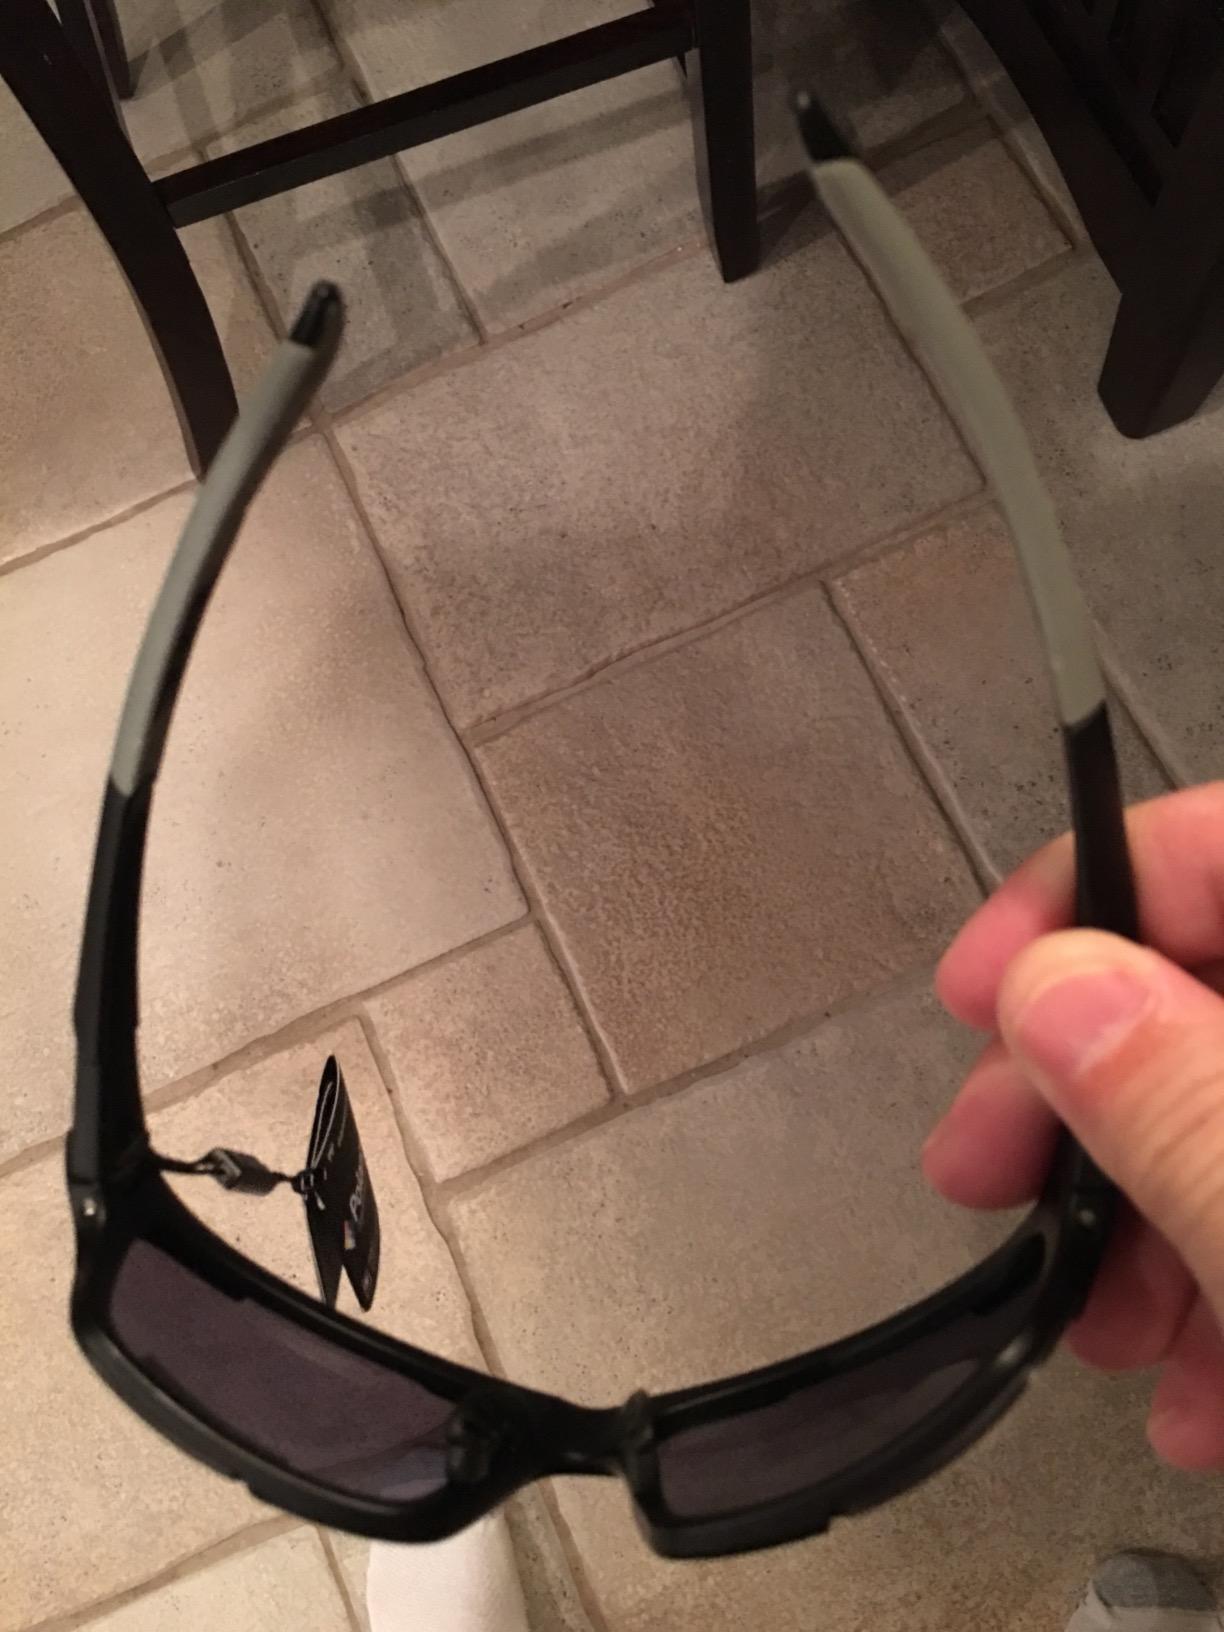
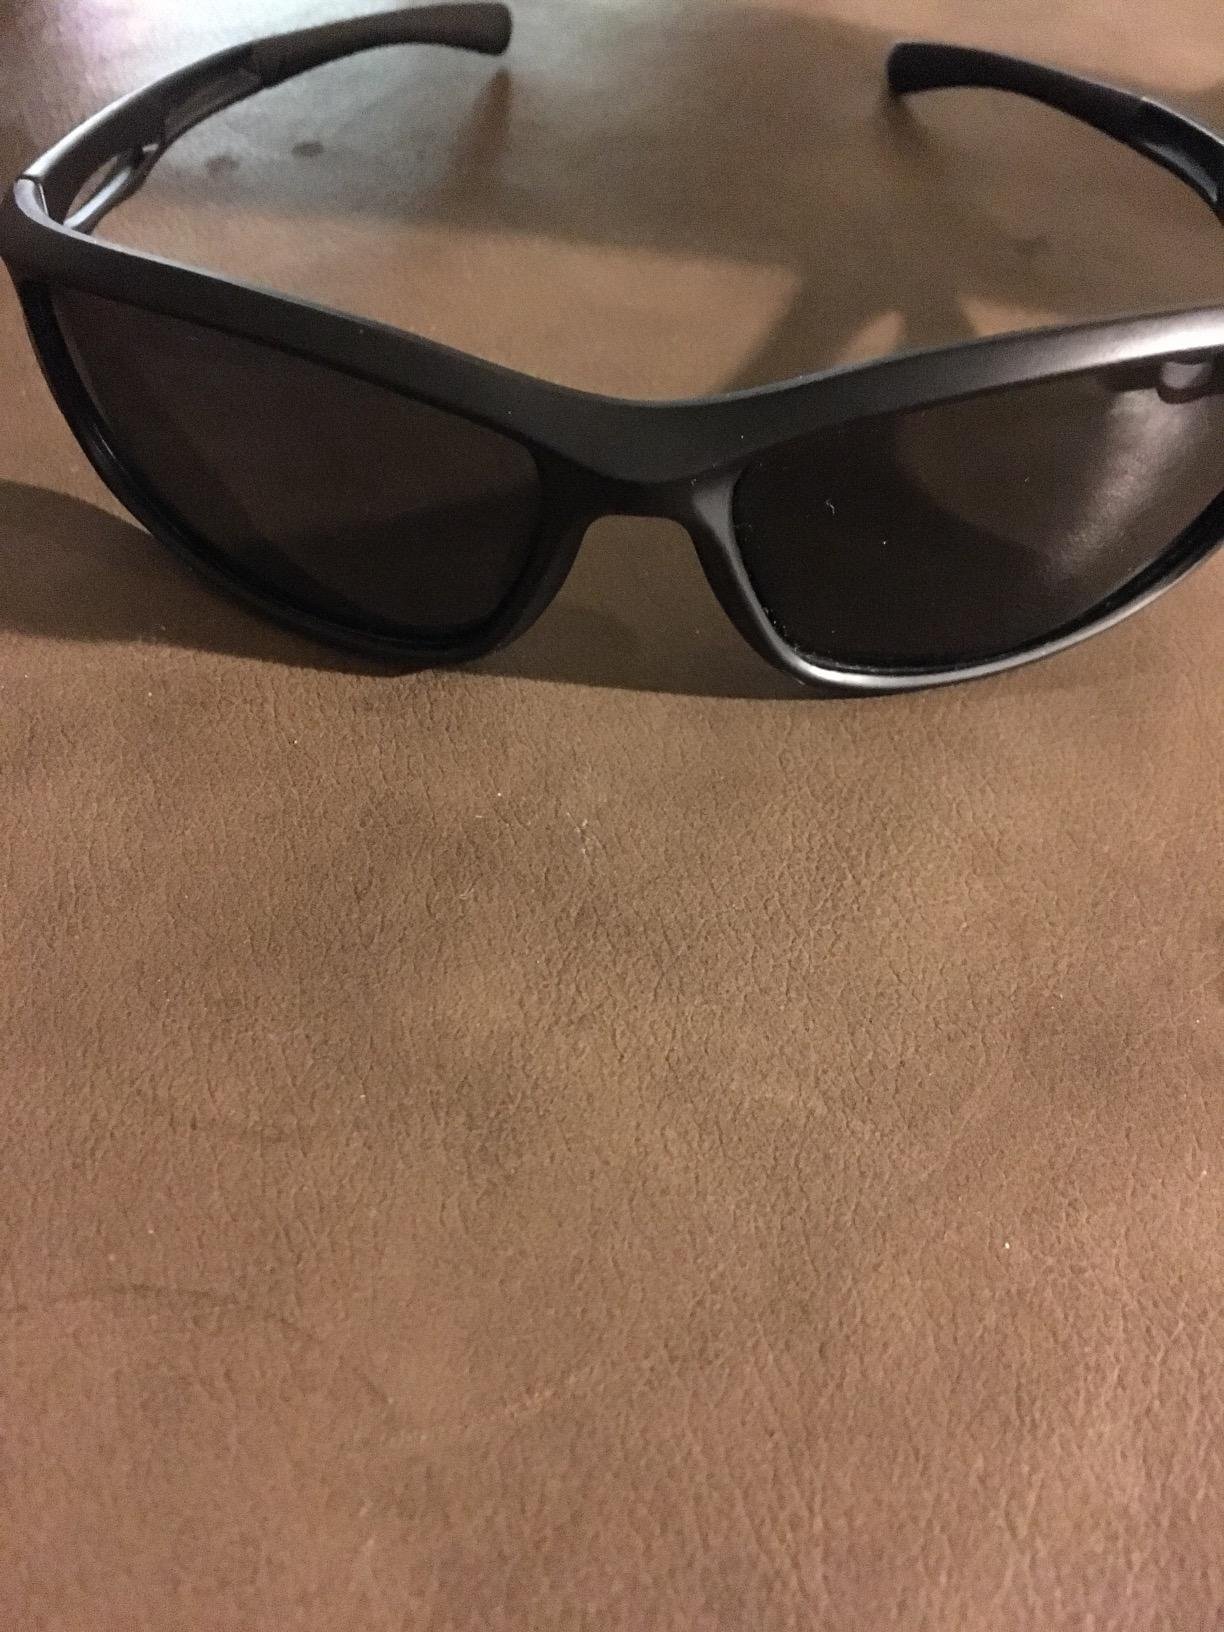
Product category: accessories_sunglasses
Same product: no